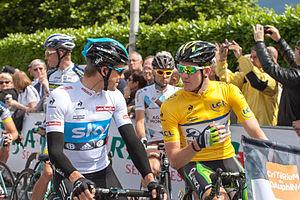
Edvald Boasson Hagen avec le maillot blanc, Luke Durbridge avec le maillot jaune sur la ligne de départ de la 1ere étape du Critérium du Dauphiné 2012
La 64ᵉ édition du Critérium du Dauphiné a eu lieu du 3 au 10 juin 2012. Il s'agit de la 16ᵉ épreuve de l'UCI World Tour 2012.